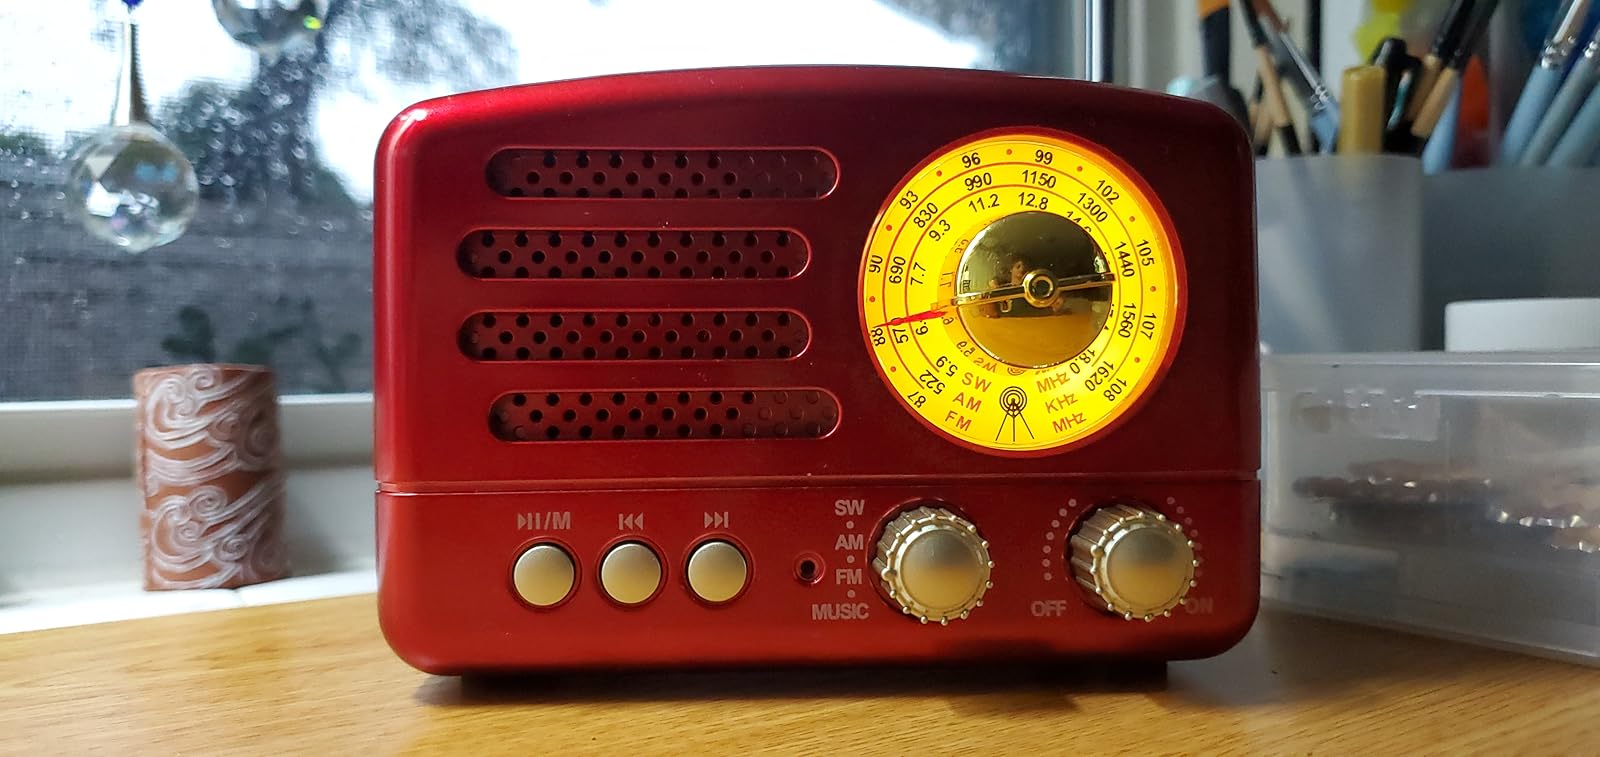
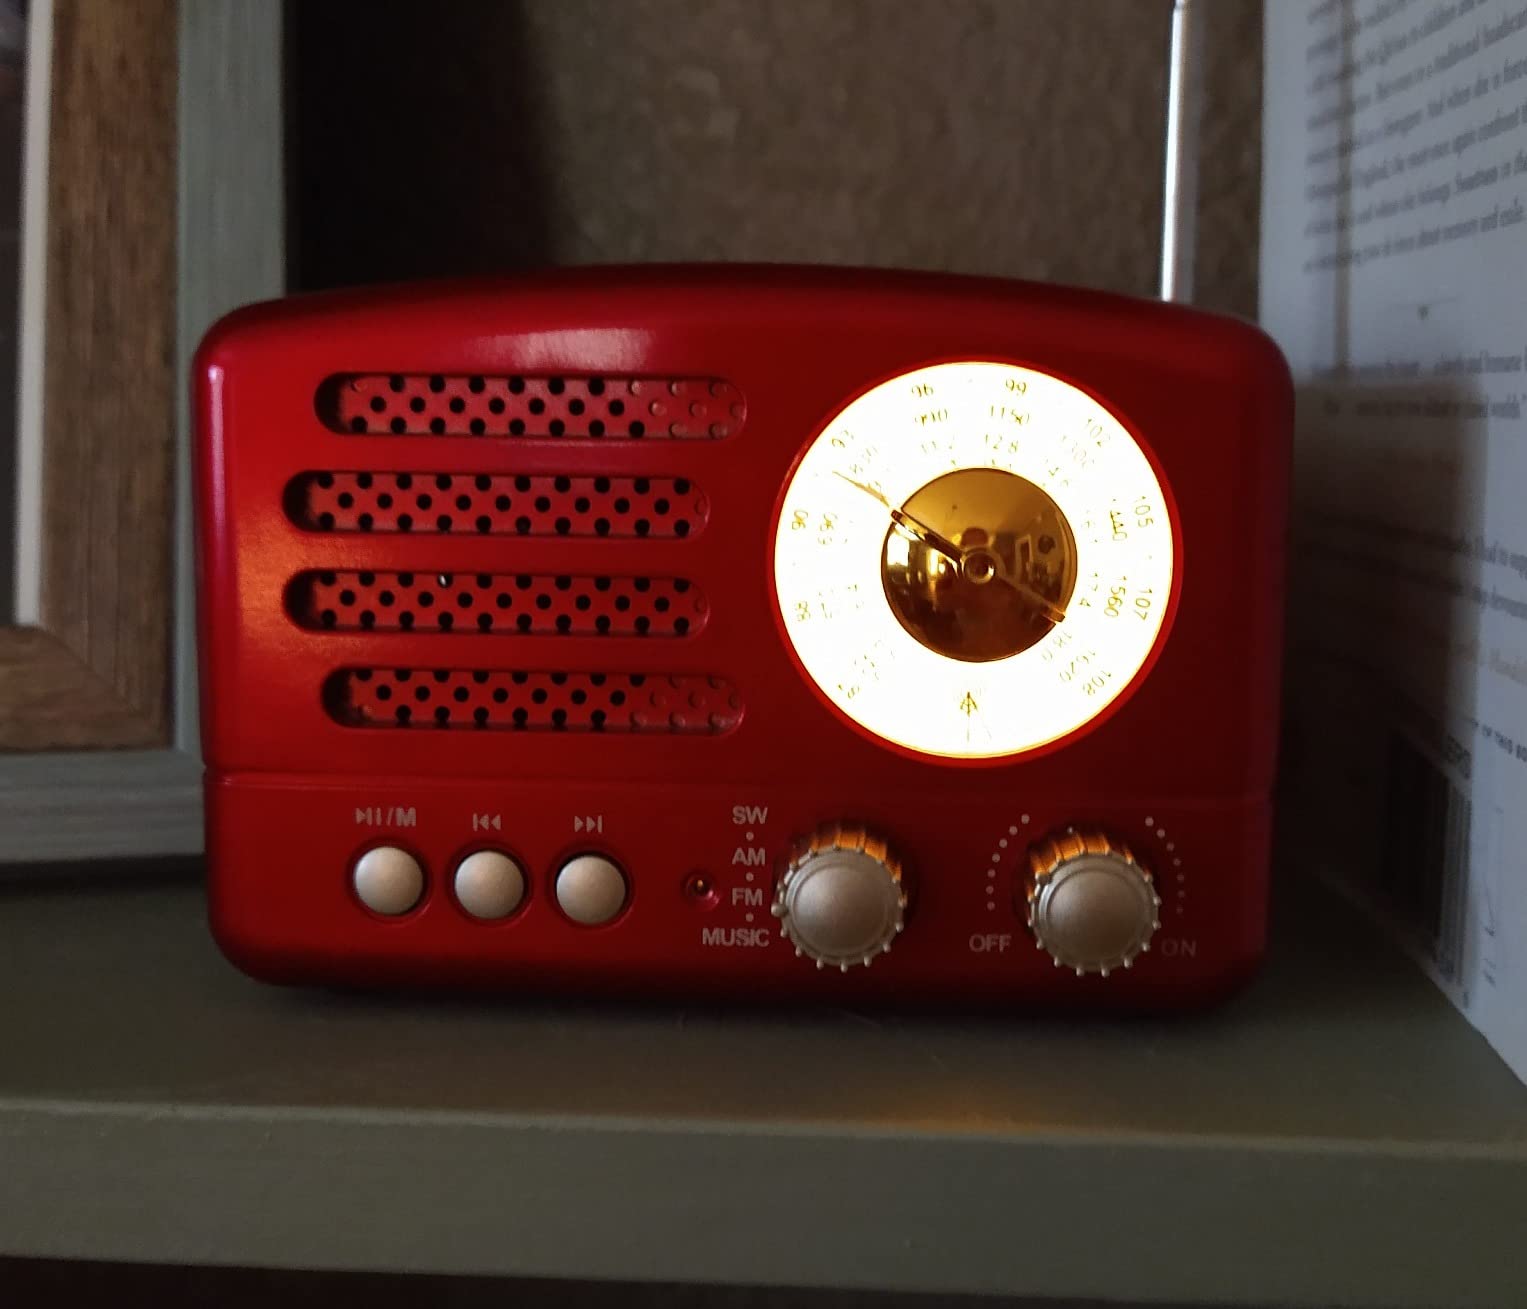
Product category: radio
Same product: yes